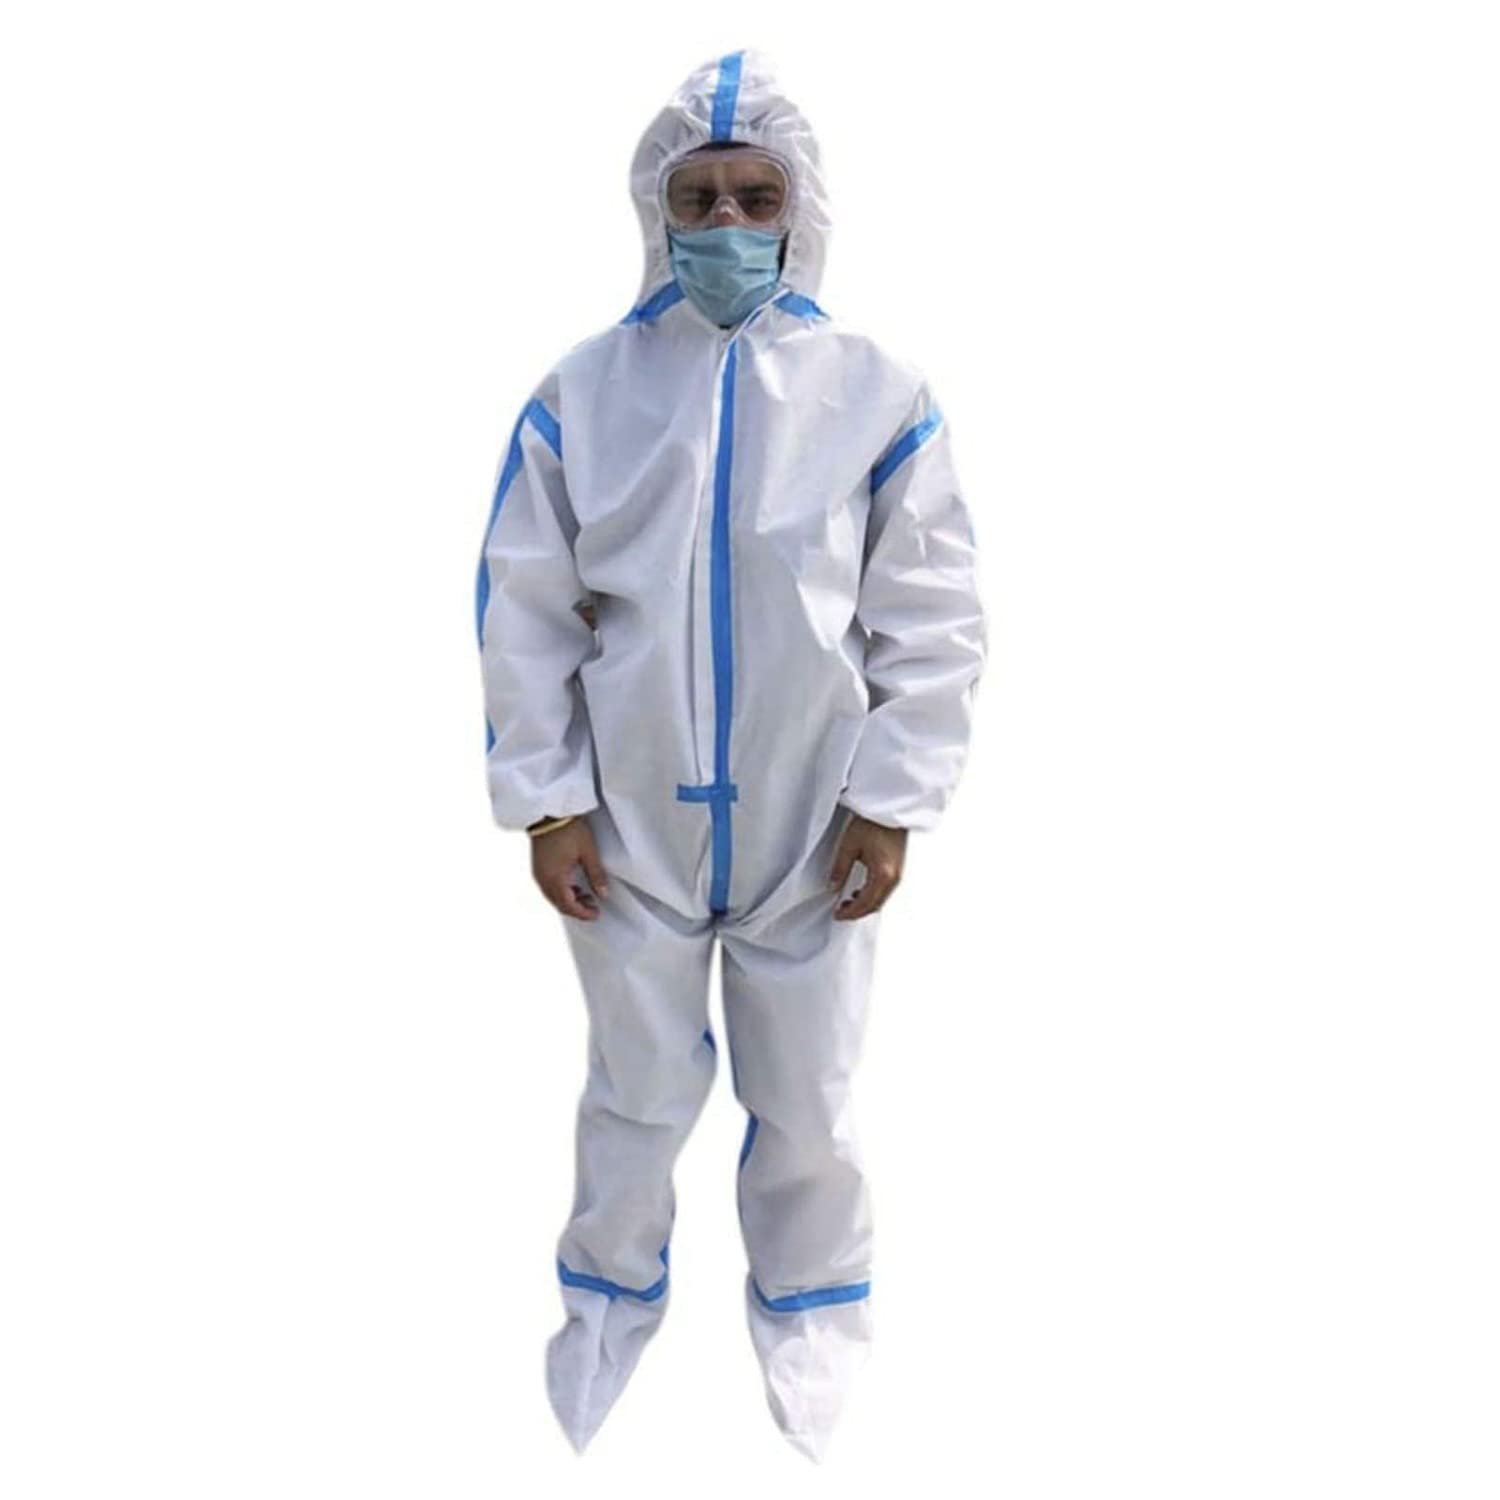
Objects detected:
Goggles
Mask
Coverall